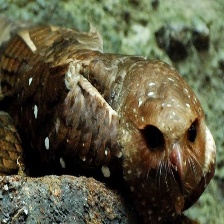
Species: OILBIRD
Scientific name: STEATORNIS CARIPENSIS